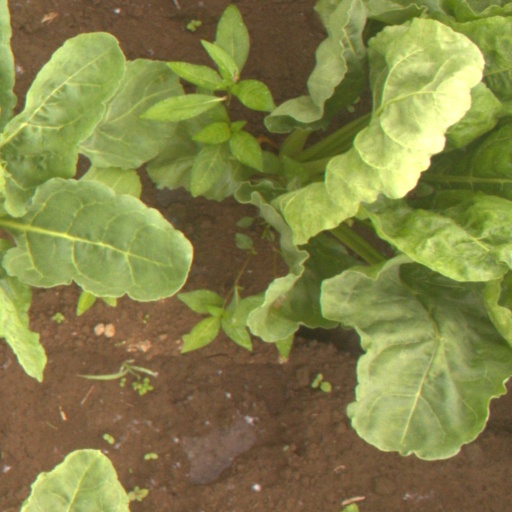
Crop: sugar beet